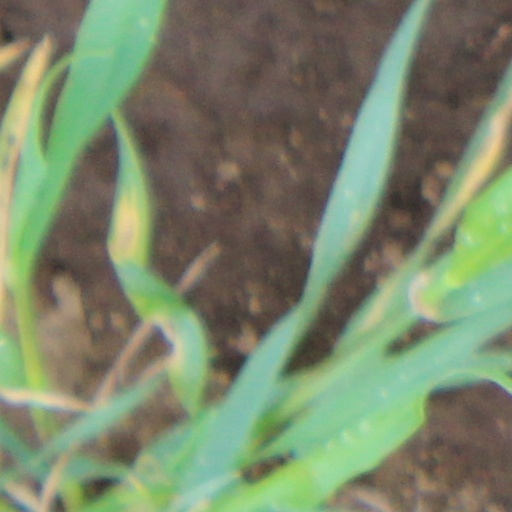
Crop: wheat